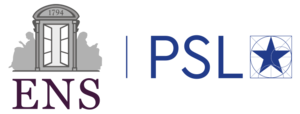
L'École normale supérieure, appelée aussi « de la rue d'Ulm », « Ulm », « Normale Sup' », ou encore « ENS » tout court, ce qui la distingue des autres écoles normales supérieures situées ailleurs en France, est l'une des institutions universitaires et de recherche les plus prestigieuses et les plus sélectives de France, spécialisée en lettres et en sciences. Elle est un « établissement-composante » de l'université Paris sciences et lettres.